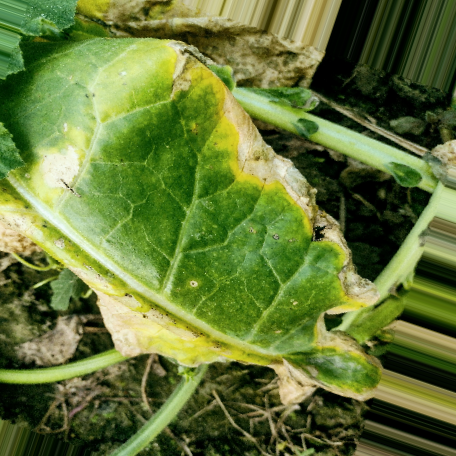
Label: Downy Mildew